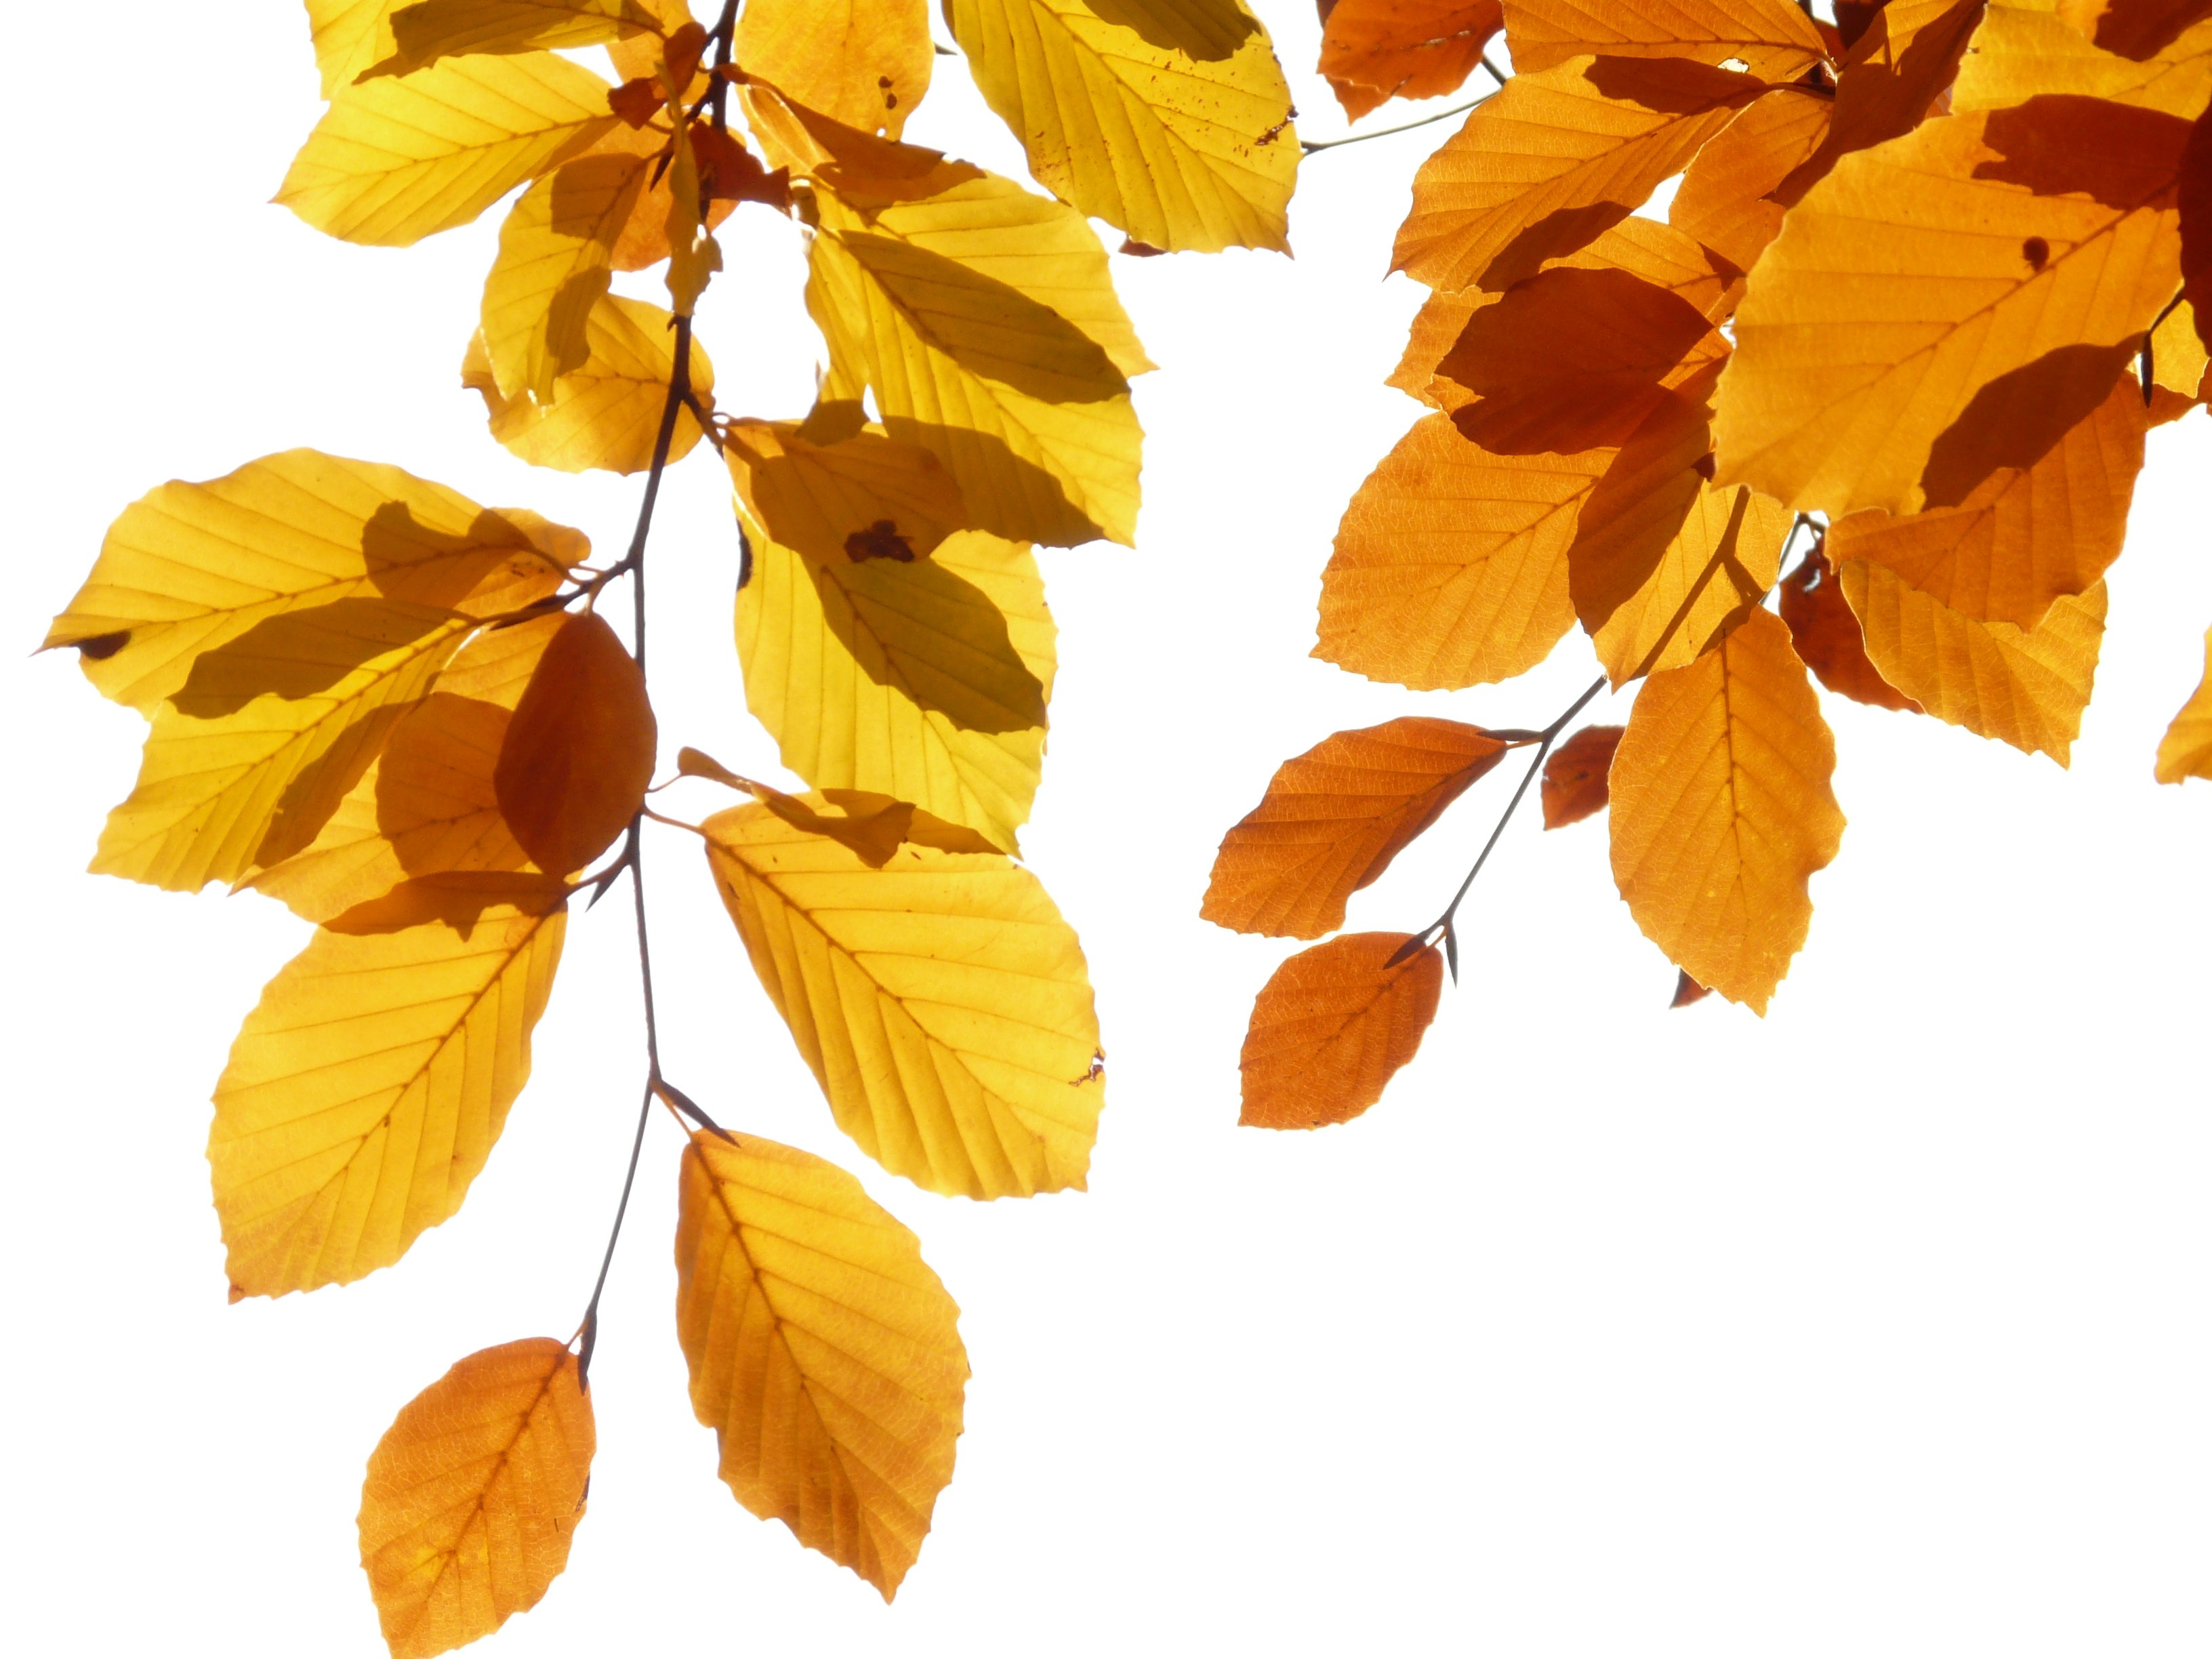
tree, forest, branch, plant, sun, leaf, petal, golden, color, autumn, colorful, season, maple tree, maple leaf, deciduous tree, leaves, bright, deciduous, october, fall foliage, autumn forest, golden autumn, beech, back light, golden october, flowering plant, fagus sylvatica, maidenhair tree, fagus, plant stem, woody plant, land plant